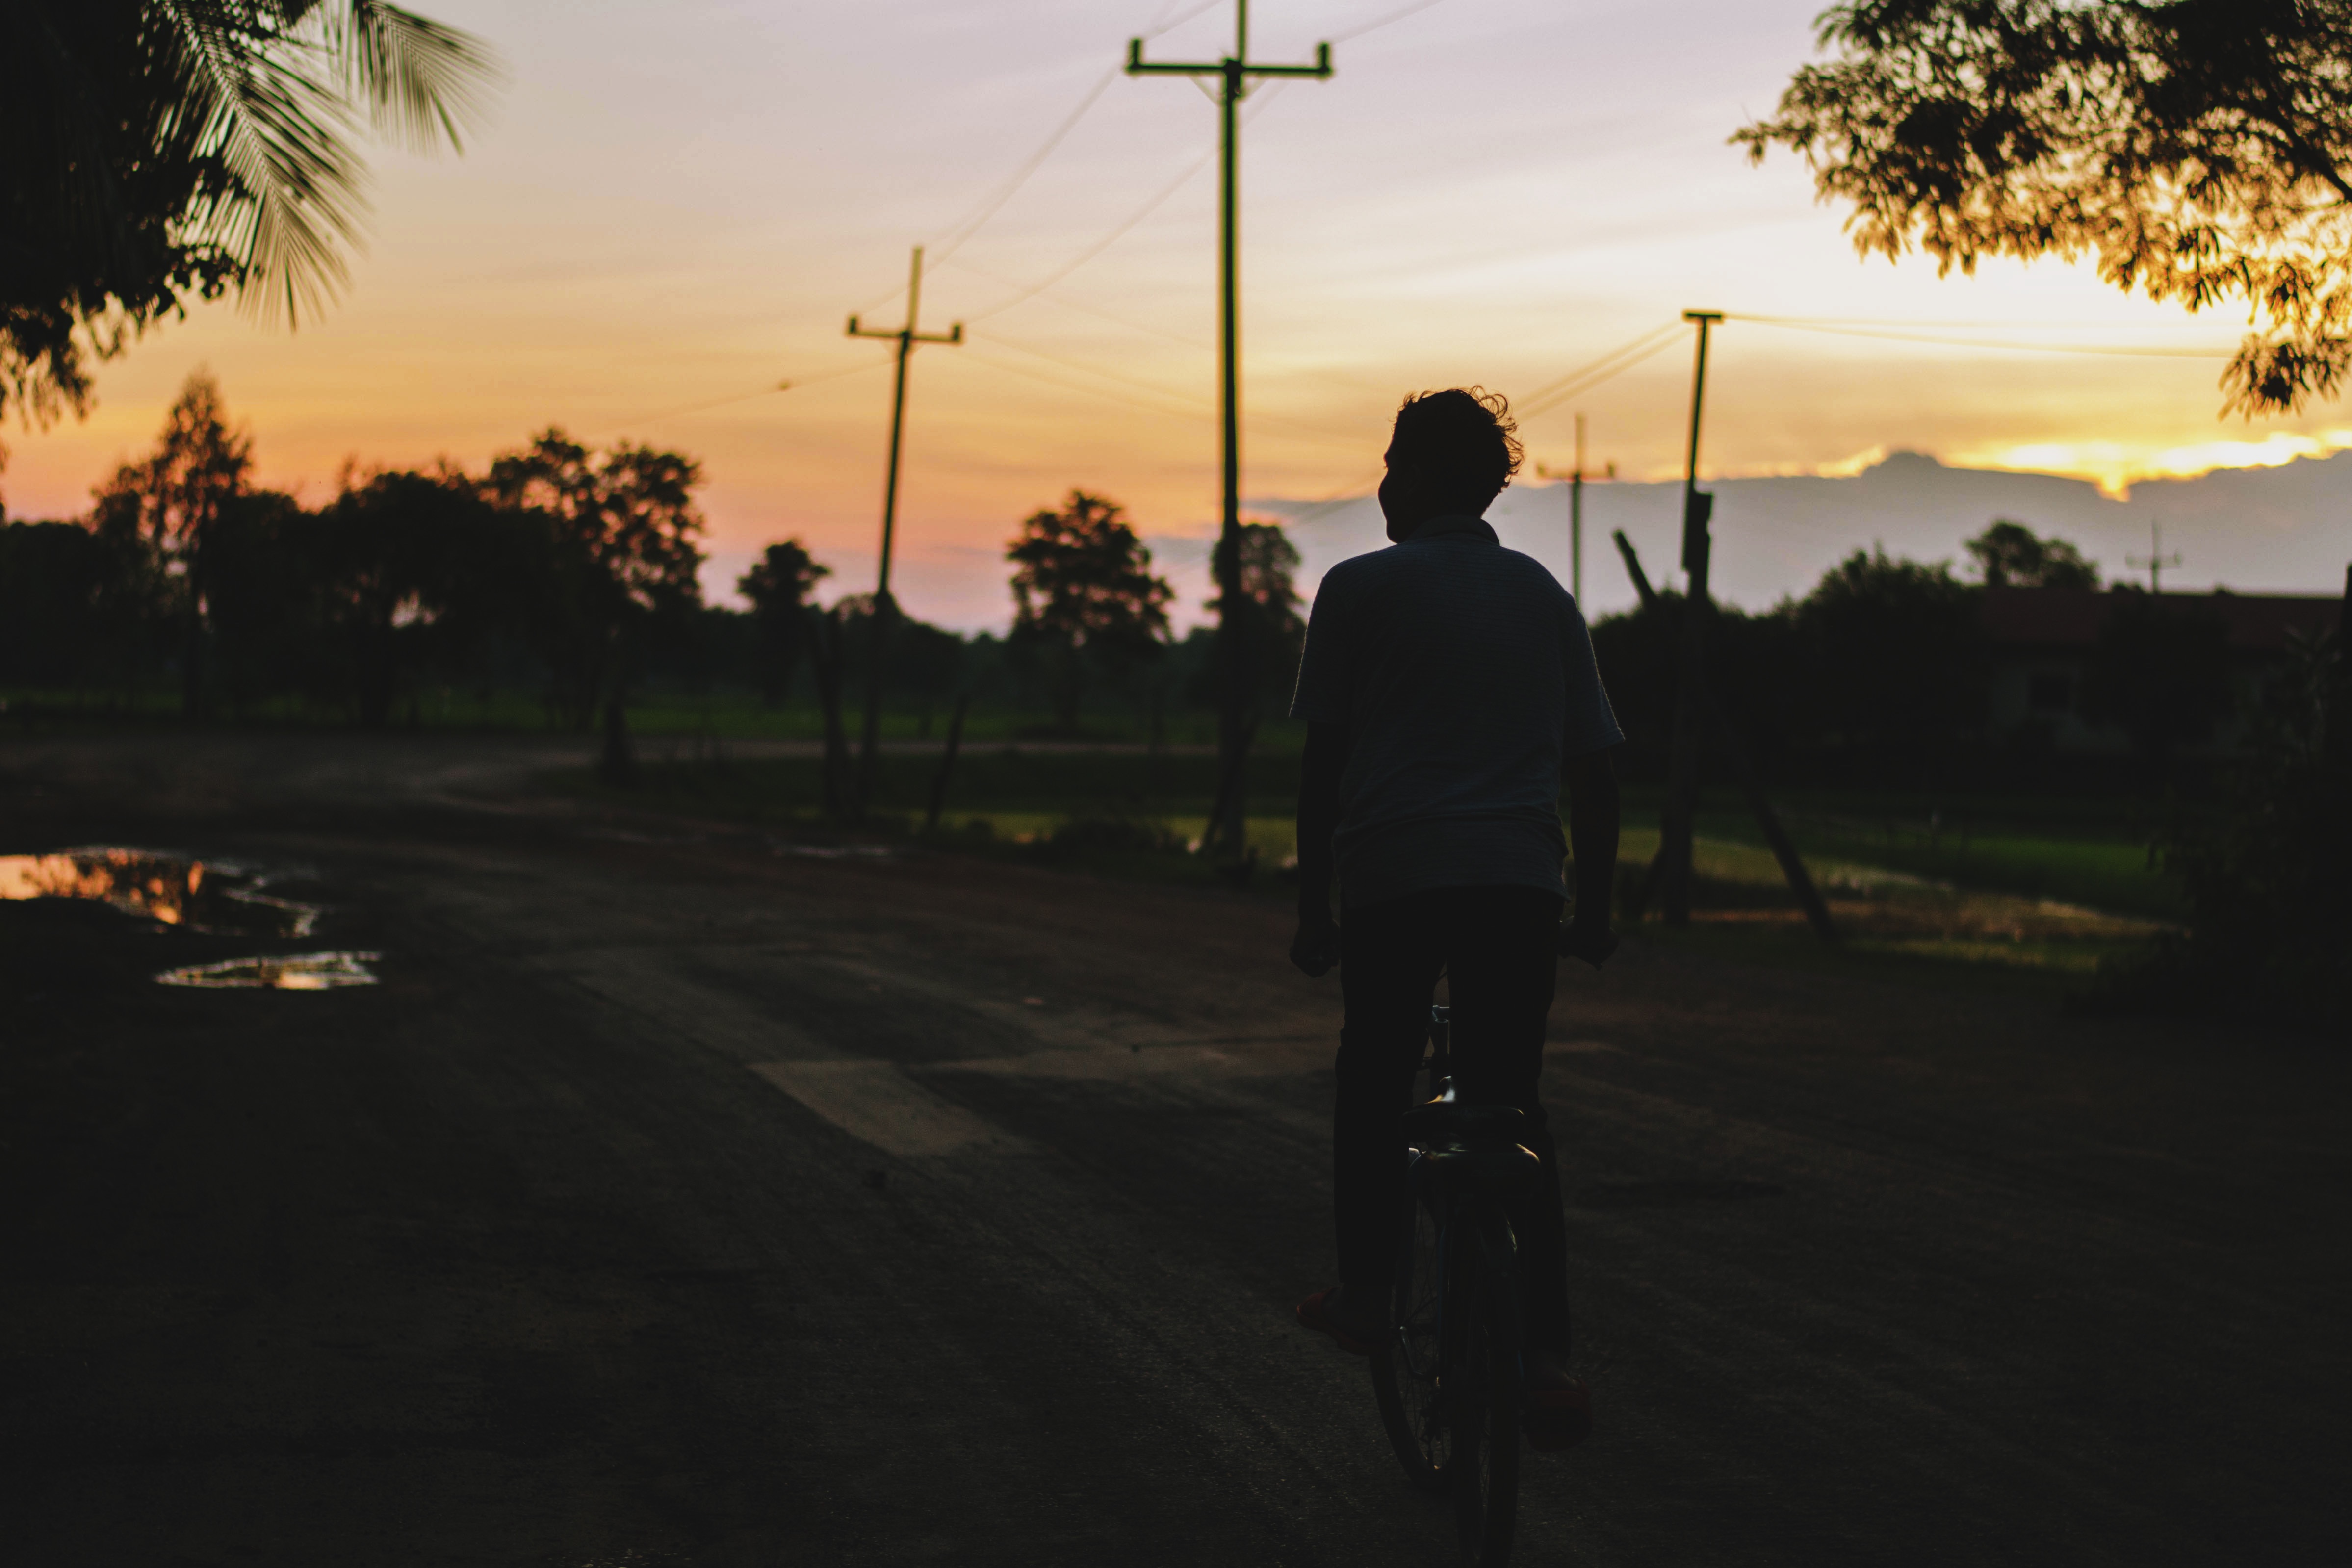
sunset, morning, evening